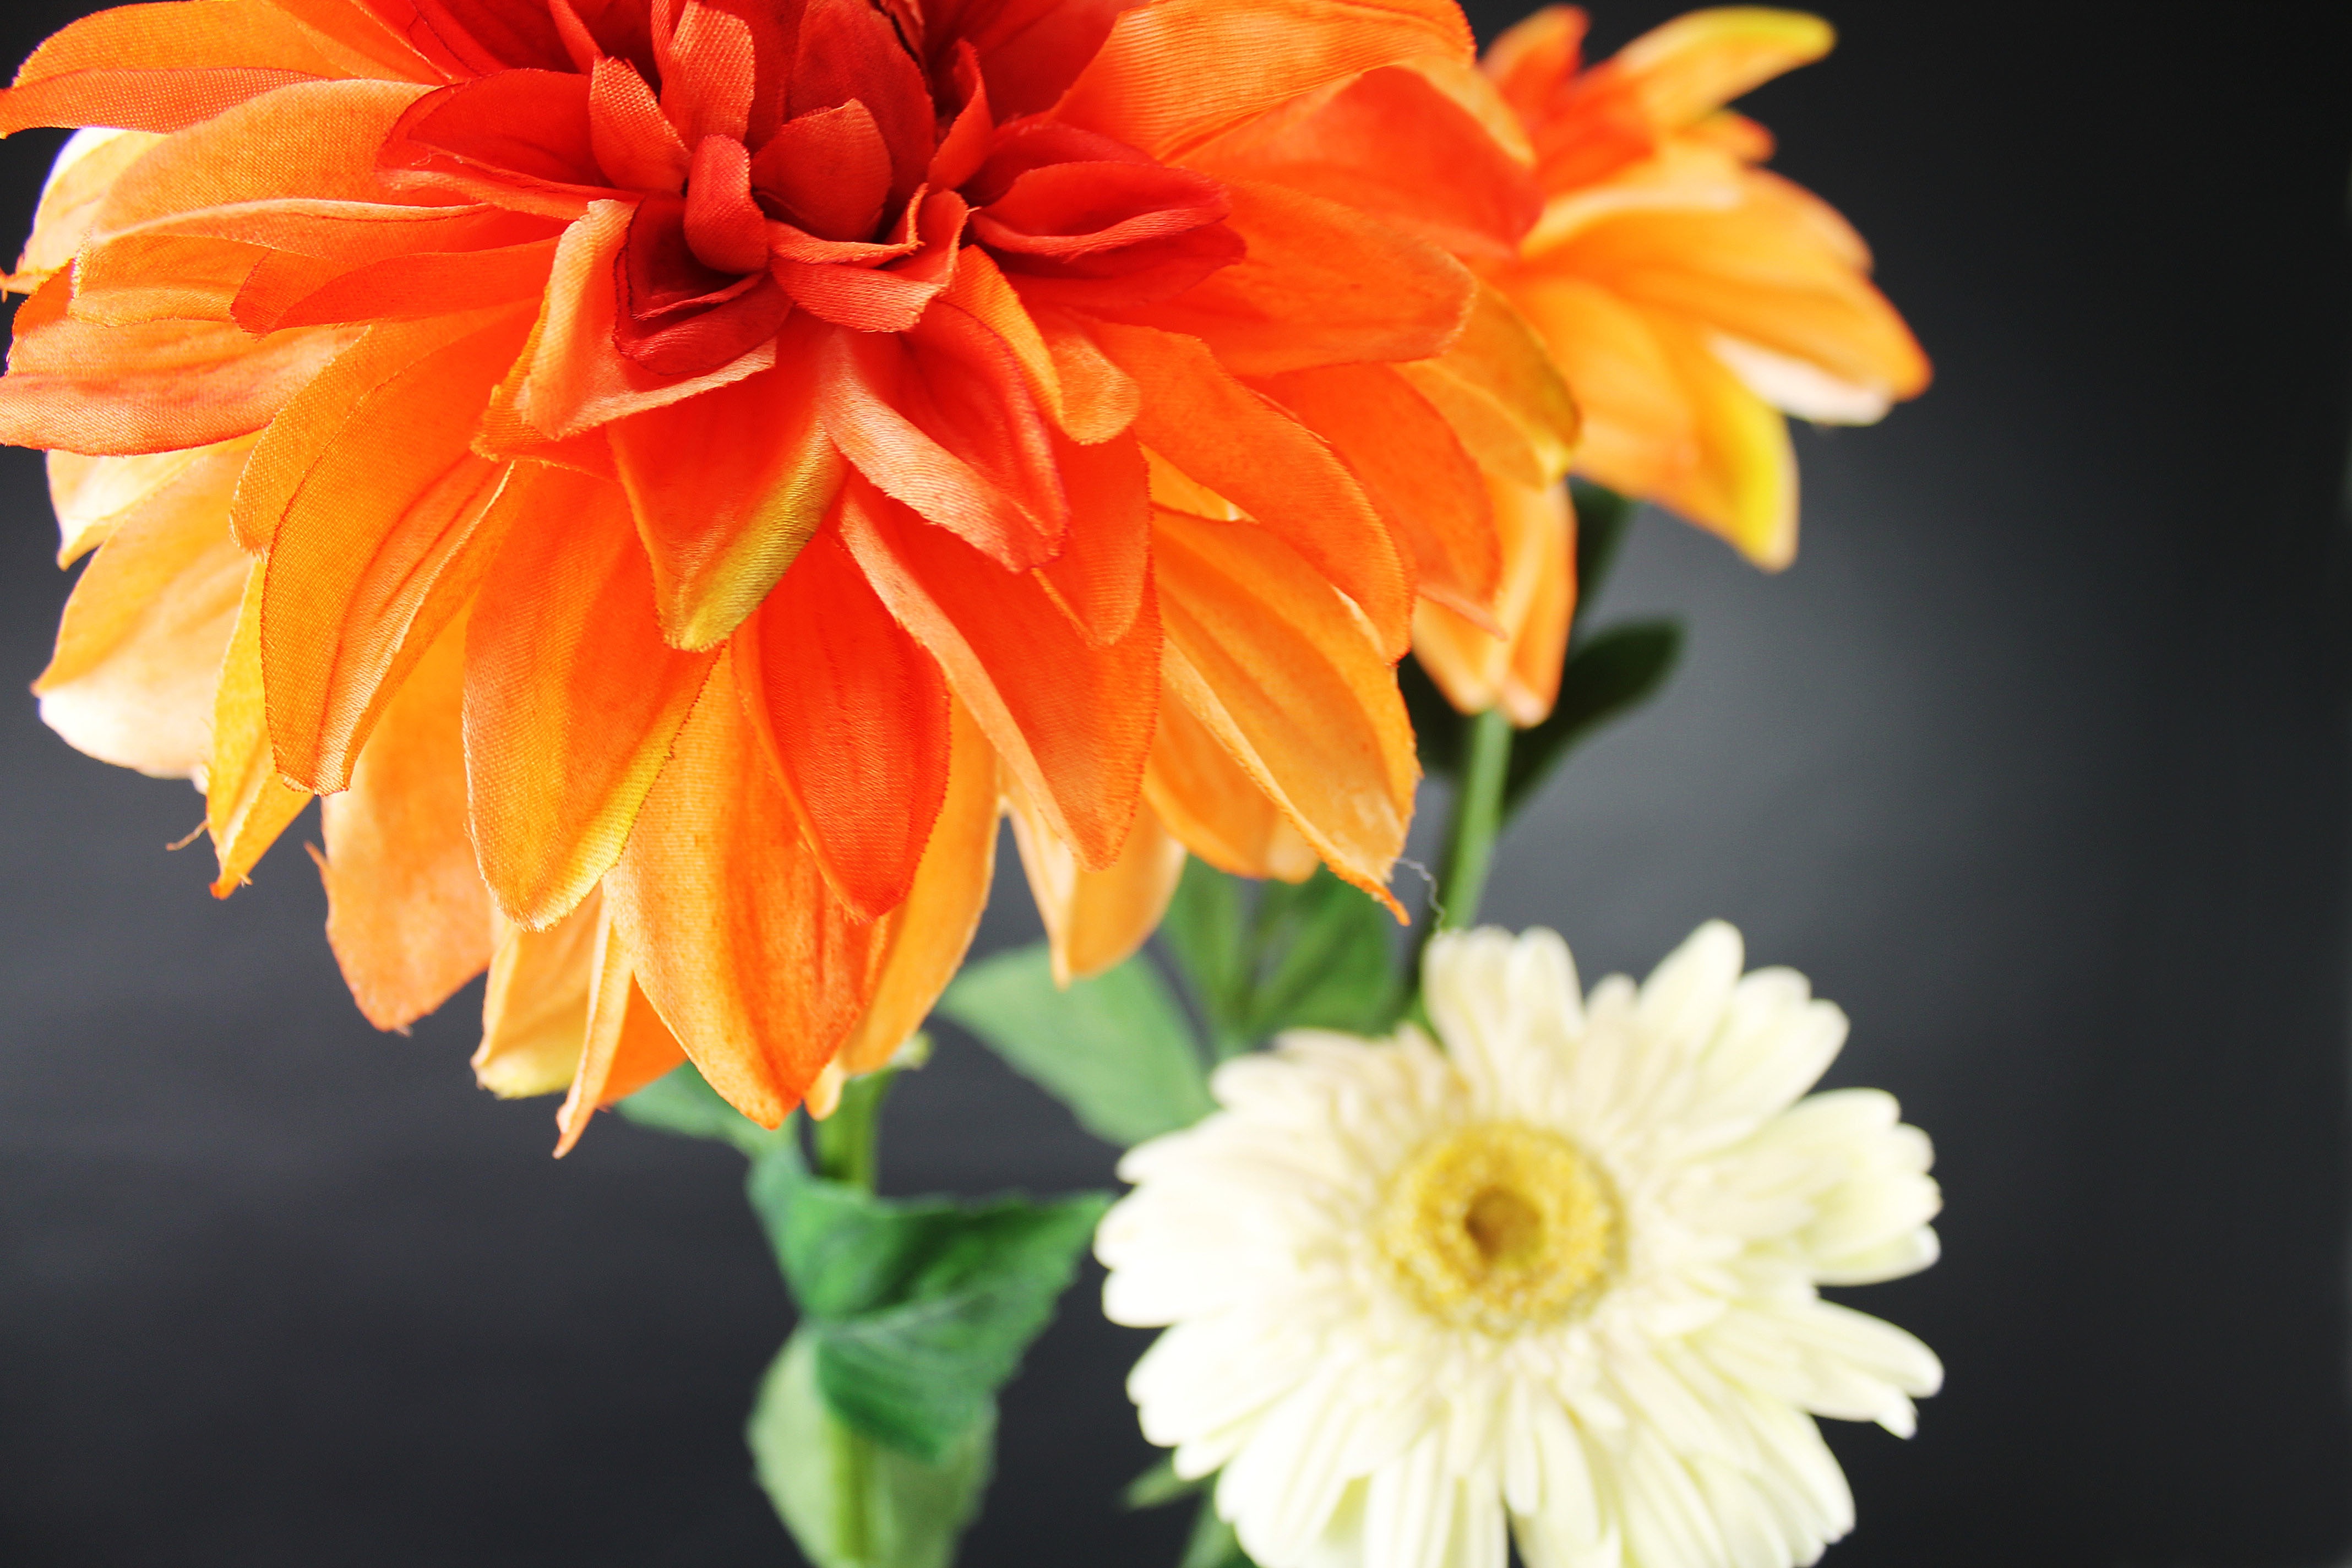
plant, flower, petal, yellow, flora, close up, dahlia, macro photography, flowering plant, daisy family, plant stem, land plant